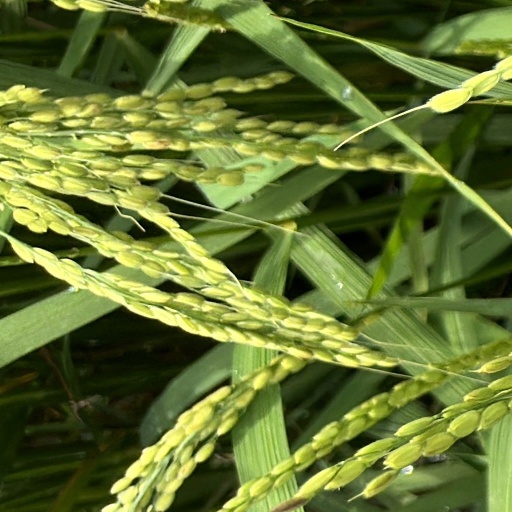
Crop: rice